Harpers Ferry, Iowa

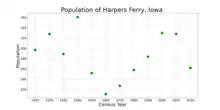
The population of Harpers Ferry, Iowa from US census data

Harpers Ferry was platted in 1852; it was then called Winfield. In 1860, the name was changed to Harper's Ferry (with an apostrophe-"s") after primary settler David Harper. On December 24, 1901, Harpers Ferry was officially incorporated.